Alcide De Gasperi

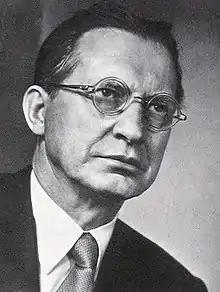
De Gasperi in 1953

Alcide Amedeo Francesco De Gasperi (3 April 1881 – 19 August 1954) was an Italian politician and statesman who founded the Christian Democracy party and served as prime minister of Italy in eight successive coalition governments from 1945 to 1953.